Eduardo Diniz

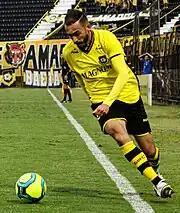
Eduardo Diniz with São Bernardo in 2022

Eduardo was born in Guaraí and moved to Araguaína, both in the state of Tocantins, at the age of eight. He began his career with Paulista in 2006, becoming a regular starter from the 2008 season onwards.